The Prenup

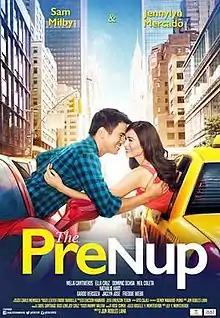
Theatrical release poster

The Prenup is a 2015 Filipino romantic comedy film starring Jennylyn Mercado and Sam Milby. It is written and directed by Jun Lana. It was released on October 14, 2015, by Regal Entertainment.